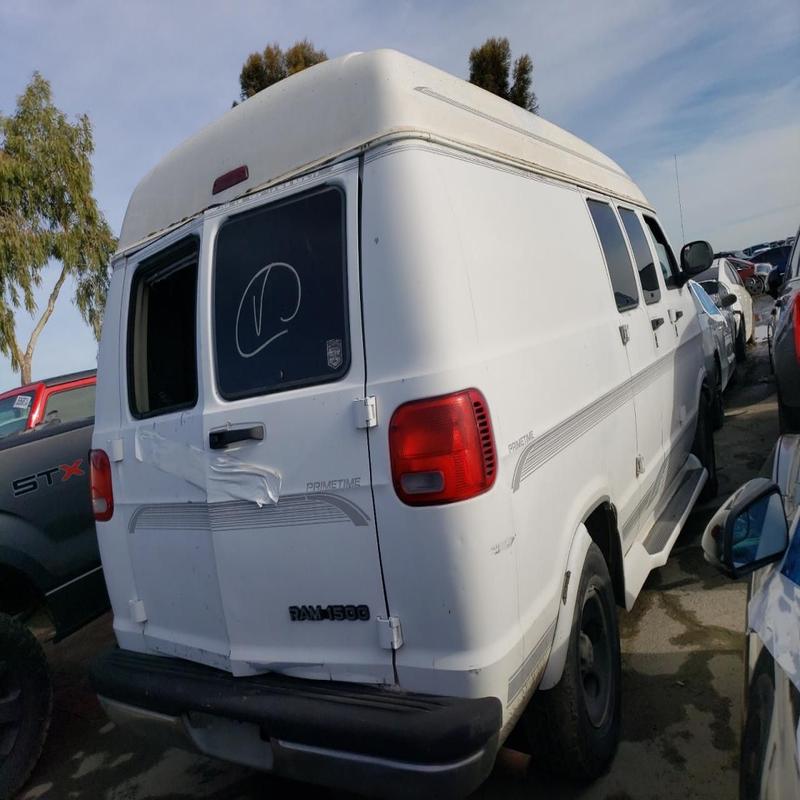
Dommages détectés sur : feu arrière droit, feu arrière gauche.
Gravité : mineur